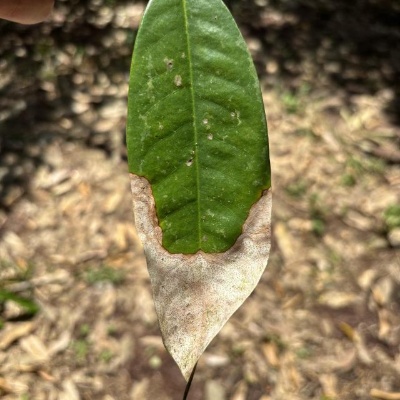
Label: Leaf_Blight